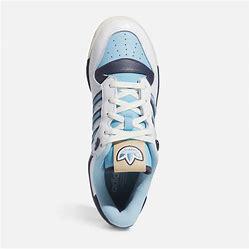
Brand: Adidas
Model: Rivalry 86